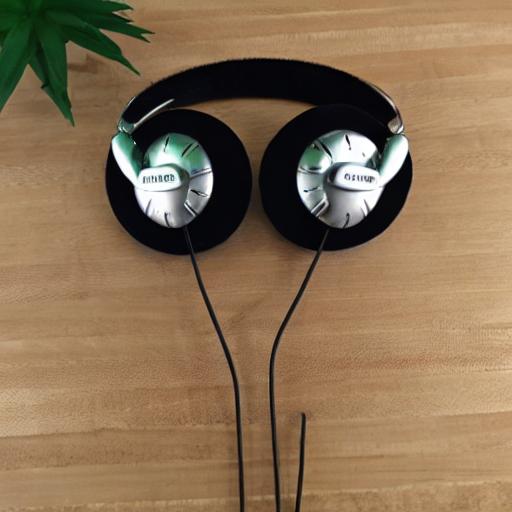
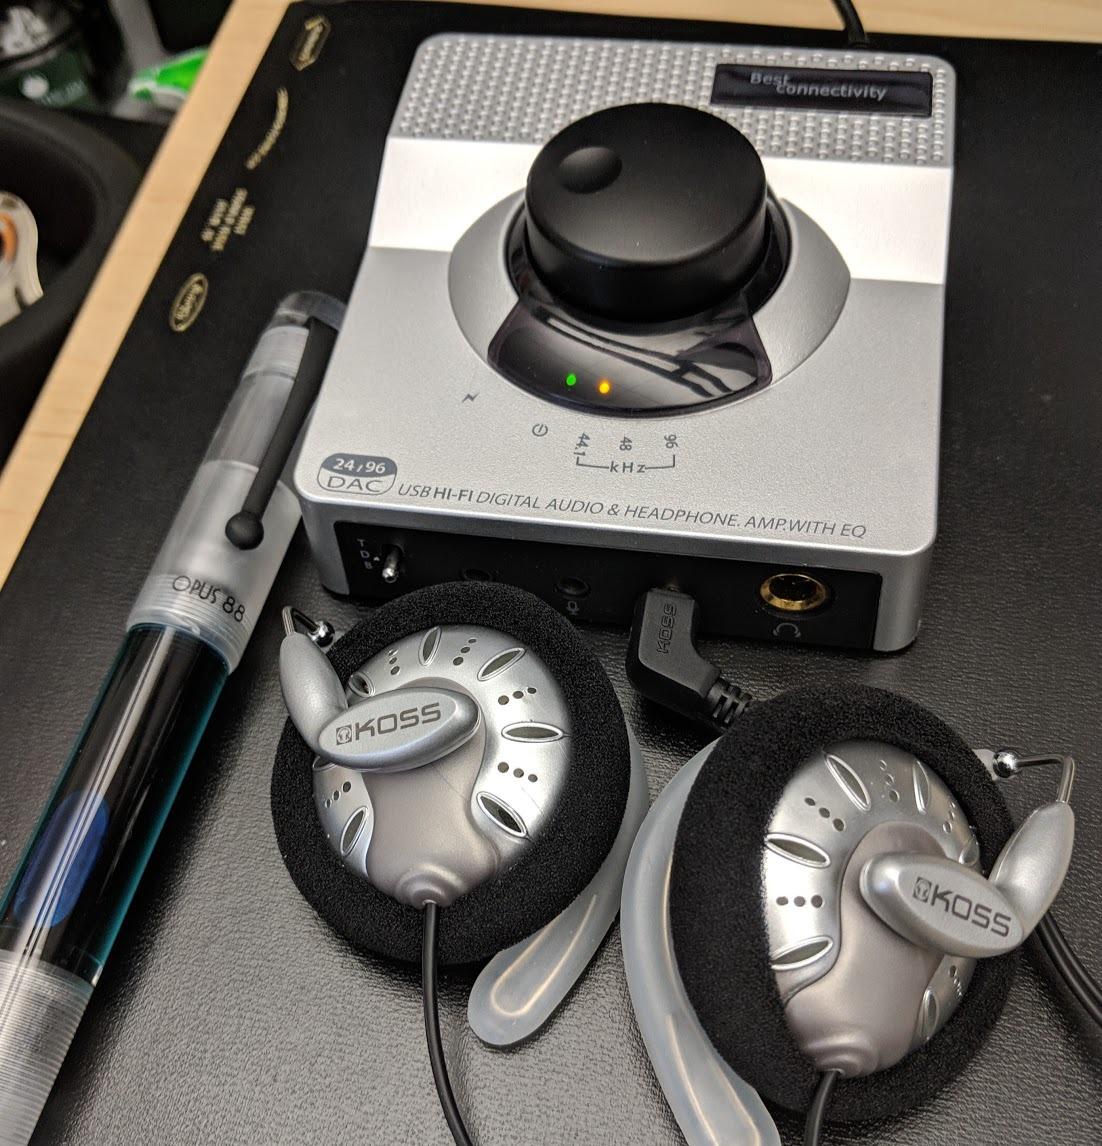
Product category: headphones
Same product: no